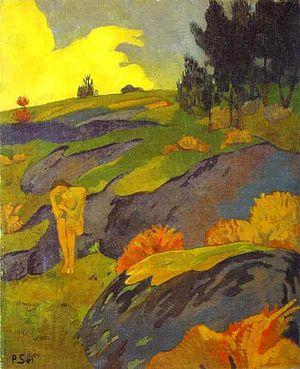
Ève Bretonne ou Mélancolie, musée d'Orsay, Paris.
Paul Sérusier, né le 9 novembre 1864 à Paris et mort le 7 octobre 1927 à Morlaix, est un peintre postimpressionniste français, associé au mouvement des nabis.